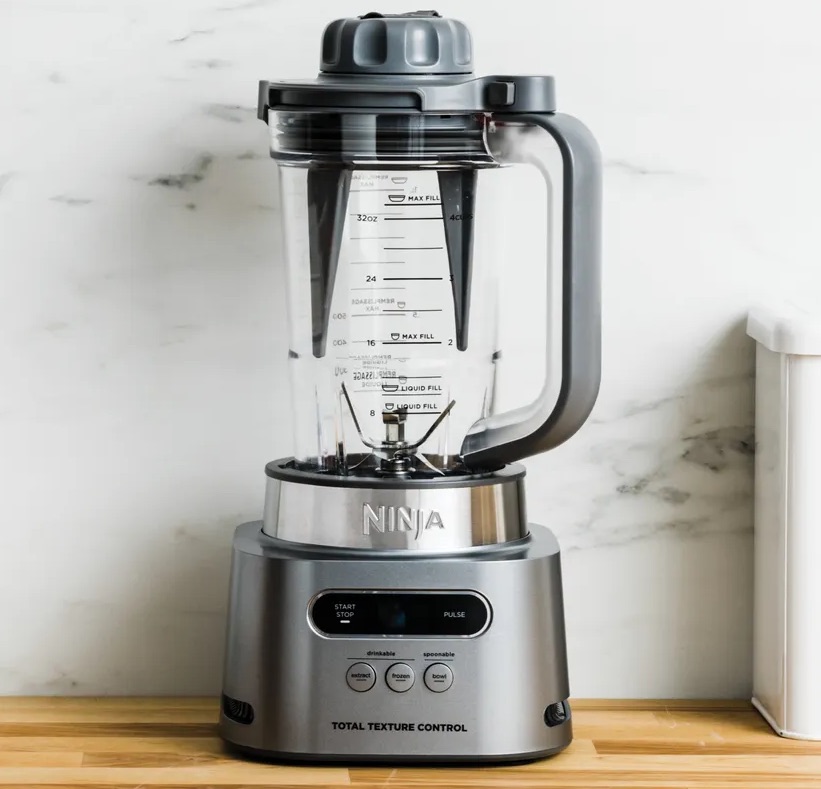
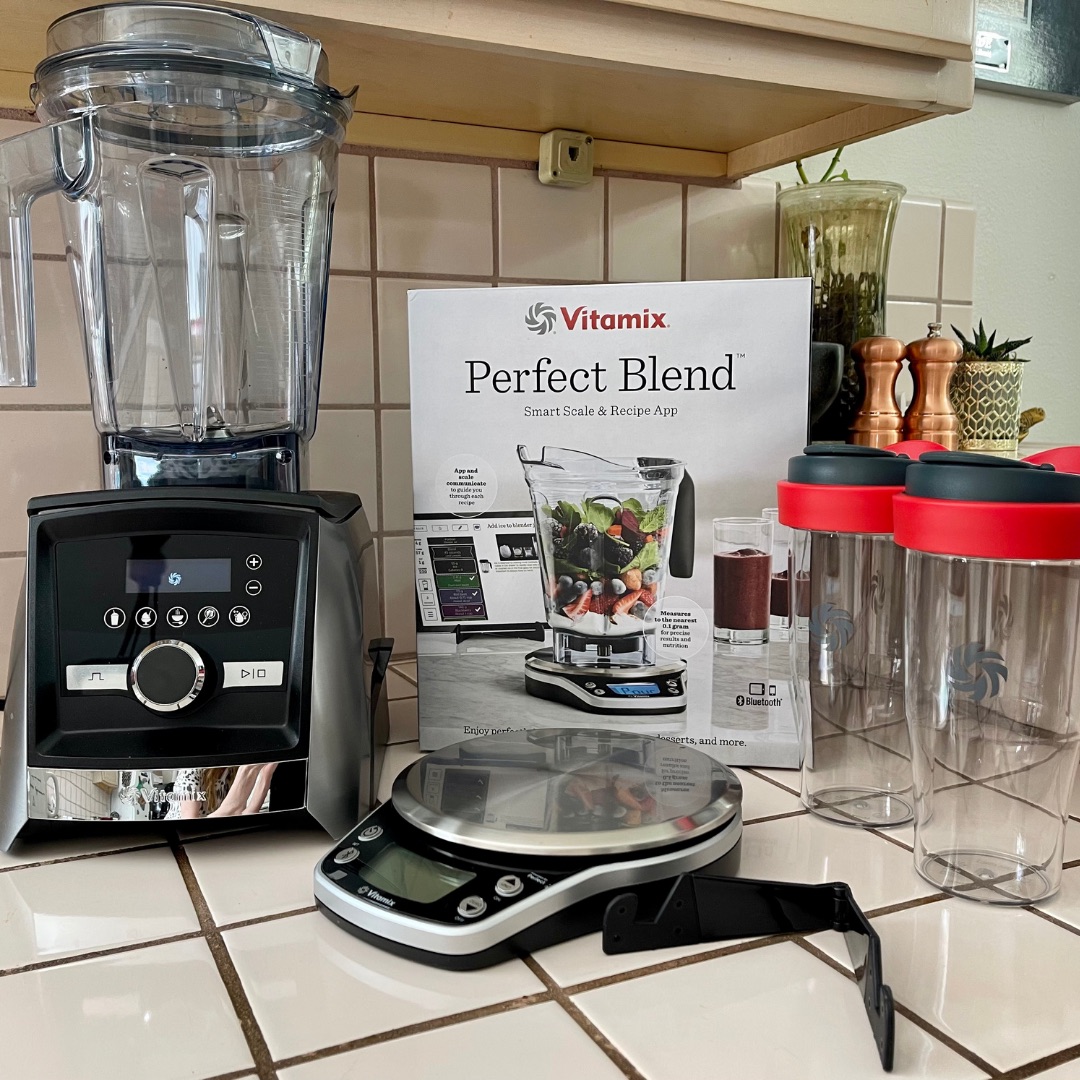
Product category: items_blender
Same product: no